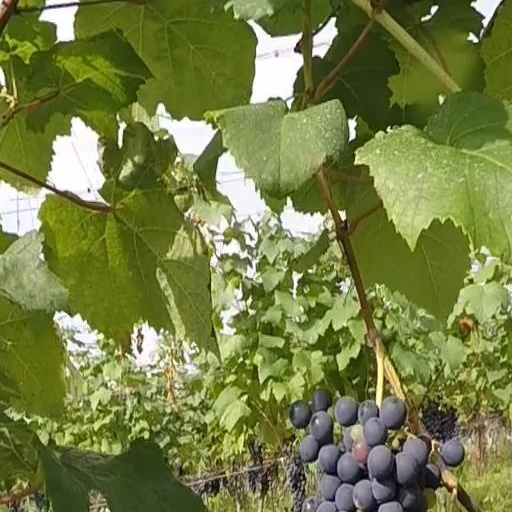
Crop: grape